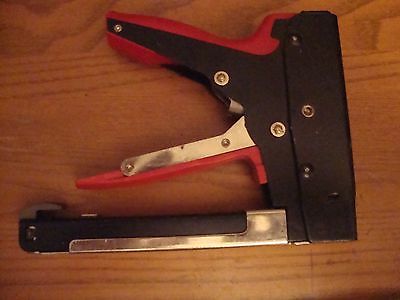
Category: stapler